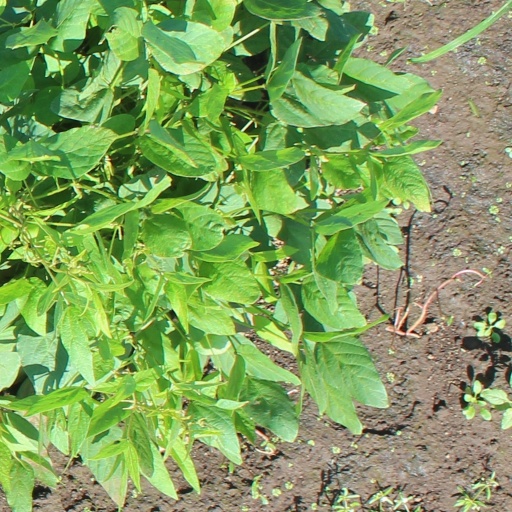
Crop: soybean